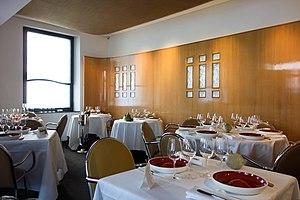
L'Arpège est un restaurant français situé à Paris et dirigé par le chef Alain Passard. Fondé en 1986 dans les lieux du restaurant L'Archestrate d'Alain Senderens, il est récompensé de trois étoiles au guide Michelin depuis 1996 et de cinq toques au guide Gault & Millau depuis 2010.